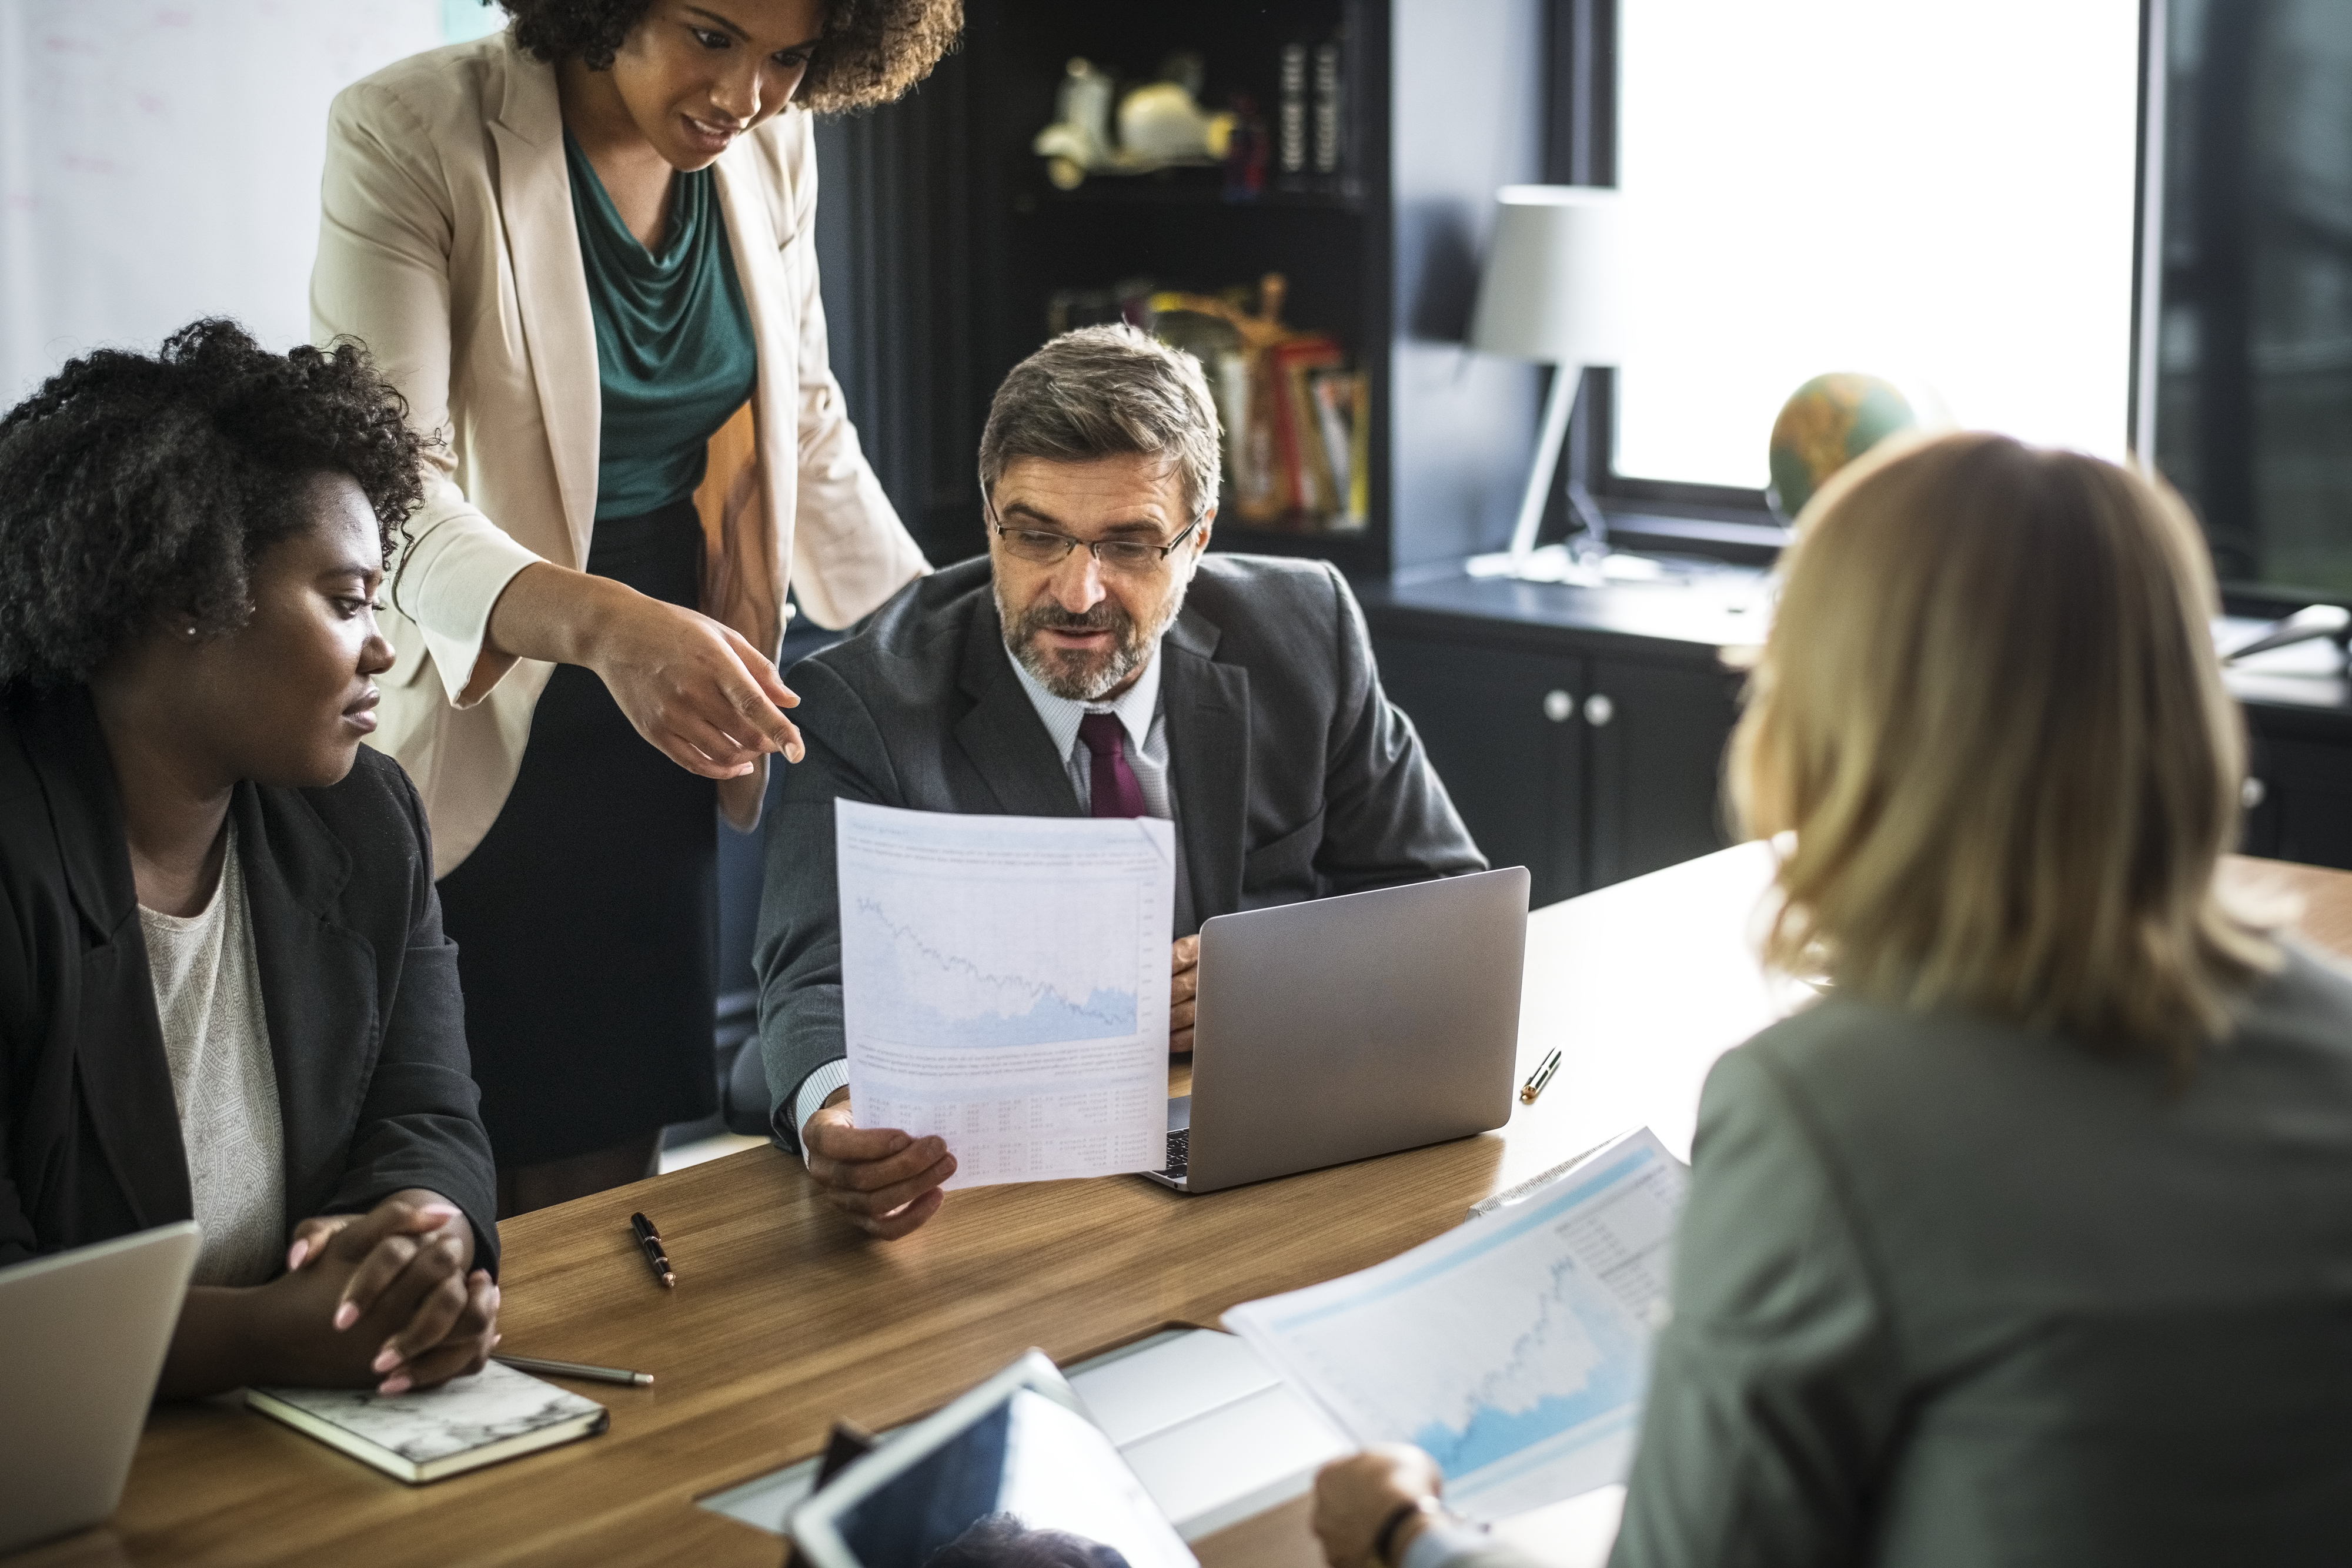
african, african american, african descent, afro, american, analyzing, black, brainstorming, business, business people, businessman, businesswoman, caucasian, communication, computer, concentrated, cup, digital device, digital tablet, discussion, diverse, employee, focus, graph, laptop, manager, marketing, meeting, men, mobile phone, mug, notebook, office, partnership, people, plan, planning, presentation, serious, strategy, talking, team, teamwork, technology, togetherness, training, women, working, collaboration, conversation, job, management, business school, student